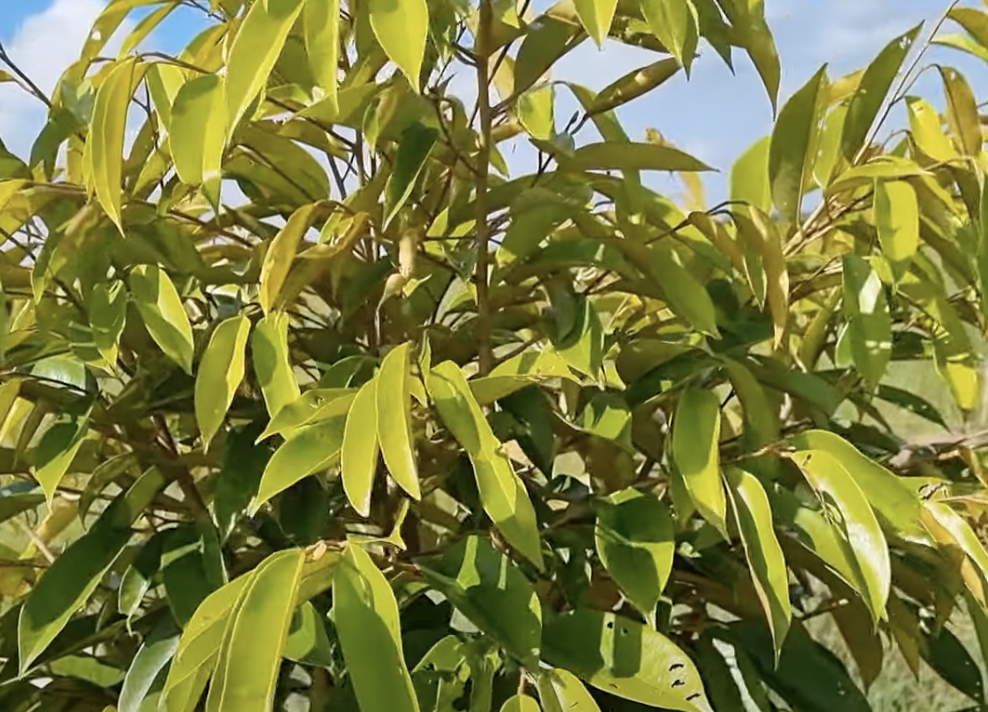
Label: yellow_leaf